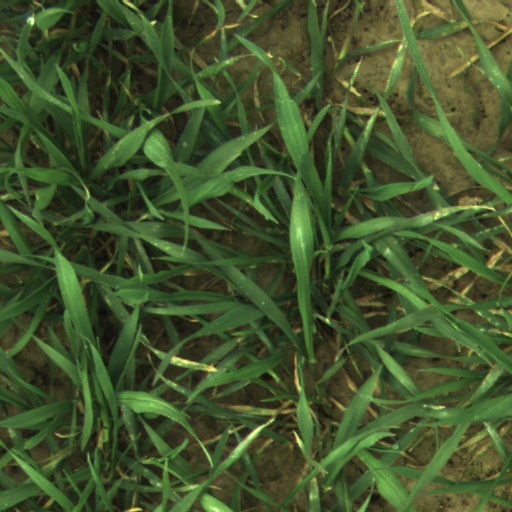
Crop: wheat